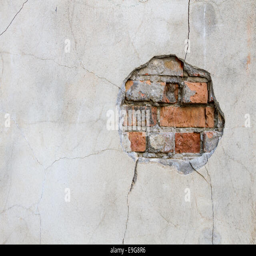
hole in a wall red bricks looking out